FN Minimi

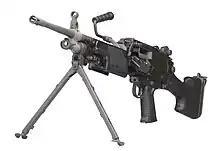

The standard light machine gun version has a barrel and a skeletonized aluminium stock with a folding wire shoulder strap. The shortened Para model has a barrel and a collapsible metal stock, while the vehicle-mounted model has a barrel but does not have a stock or iron sights. All models can alternatively be fitted with a fixed synthetic stock, the same used on the M249, which contains a hydraulic buffer that contributes to stabilizing the rate of fire and reducing recoil forces.